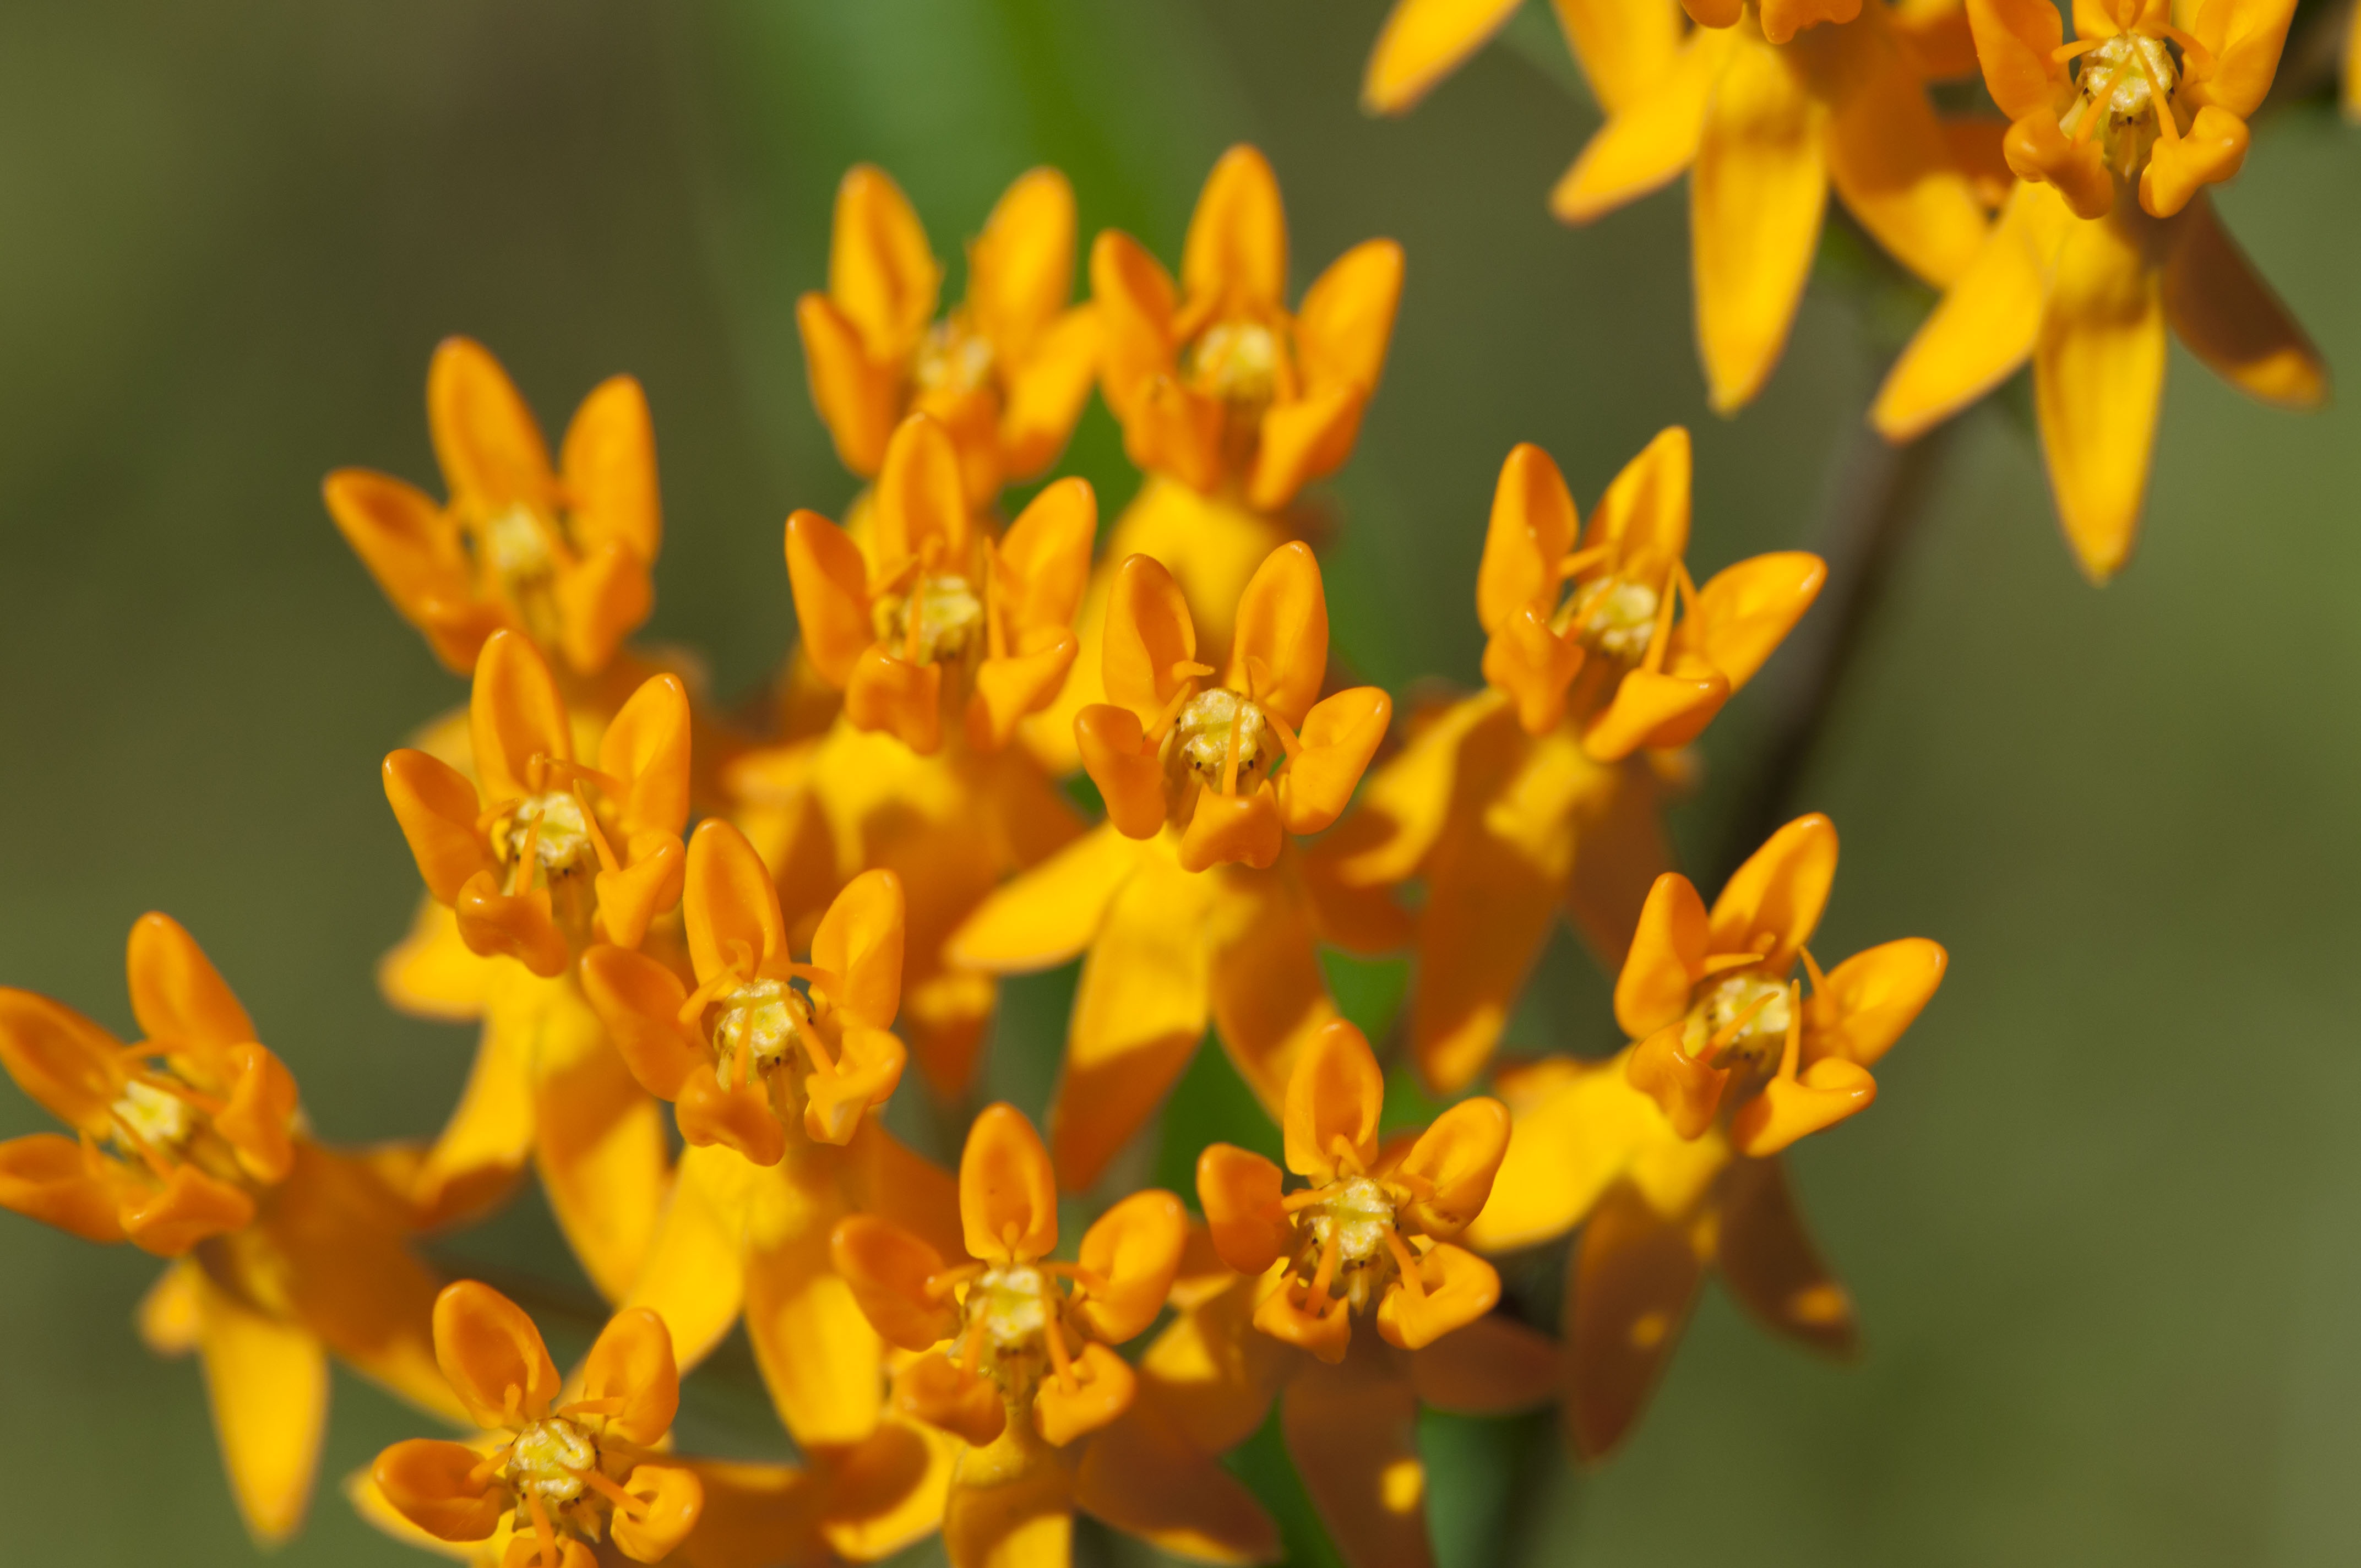
blossom, plant, flower, orange, pollen, food, herb, produce, botany, yellow, flora, wildflower, shrub, nectar, milkweed, macro photography, flowering plant, butterfly bush, land plant, tropical milkweed